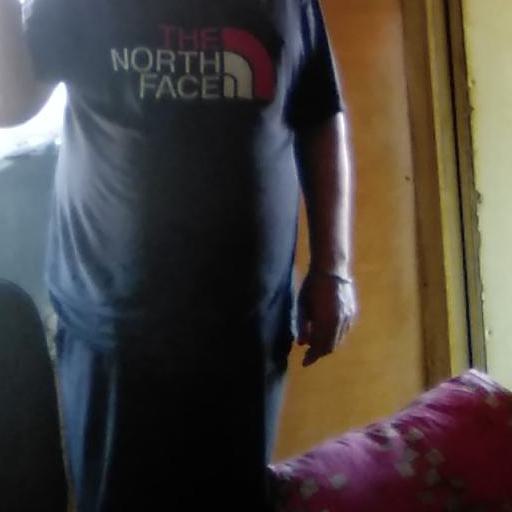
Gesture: no_gesture